Exeter Book Riddles

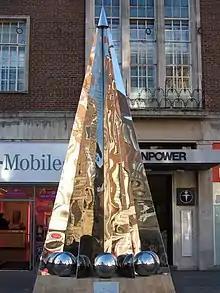
The modern sculpture 'The Riddle' on Exeter High Street by Michael Fairfax, which is inscribed with texts of Old English riddles and evokes how they reflect the material world.

The Exeter Book riddles are a fragmentary collection of verse riddles in Old English found in the later tenth-century anthology of Old English poetry known as the Exeter Book. Today standing at around ninety-four (scholars debate precisely how many there are because divisions between poems are not always clear), the Exeter Book riddles account for almost all the riddles attested in Old English, and a major component of the otherwise mostly Latin corpus of riddles from early medieval England.